Heart Sutra

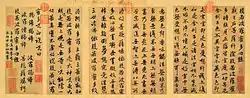
Chinese text of the "Heart Sūtra" by Yuan dynasty artist and calligrapher Zhao Mengfu (1254–1322 CE)

In the longer version, there exists the traditional opening "Thus have I heard" and Buddha along with a community of bodhisattvas and monks gathered with the "bodhisattva" of great compassion, Avalokiteśvara, and Sariputra, at Gridhakuta (a mountain peak located at Rajgir, the traditional site where the majority of the Perfection of Wisdom teachings were given). Through the power of Buddha, Sariputra asks Avalokiteśvara for advice on the practice of the Perfection of Wisdom.